White House Conference Center

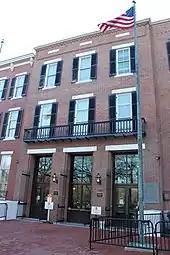
White House Conference Center on Jackson Place in 2022

The White House Conference Center is an annex building of the White House in Washington, D.C. The Colonial Revival building is located across Pennsylvania Avenue at 726 Jackson Place and was used as a temporary press location during remodeling of the James S. Brady Press Briefing Room from August 2006 to June 2007.